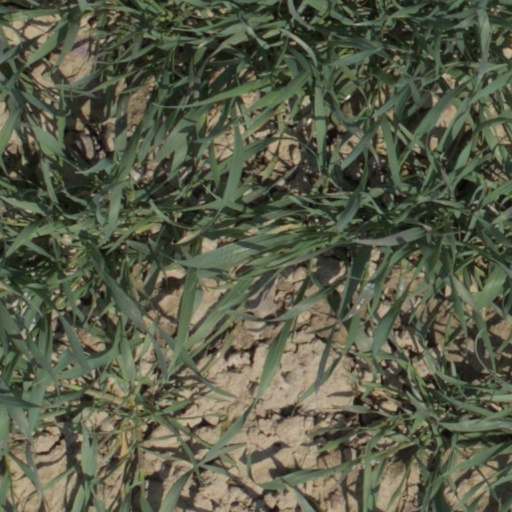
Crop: wheat